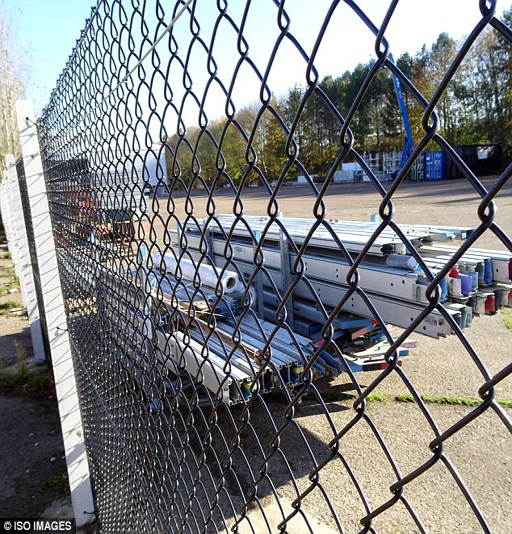
under lock and key : the location was secured behind metal fencing